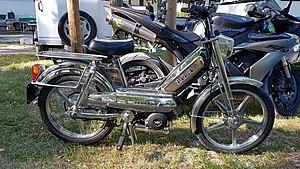
Modèle d'origine entièrement chromé
La Peugeot 103 est un cyclomoteur lancé en France en 1971, plus puissant, confortable et plus cher que le 102 qu'il remplacera.